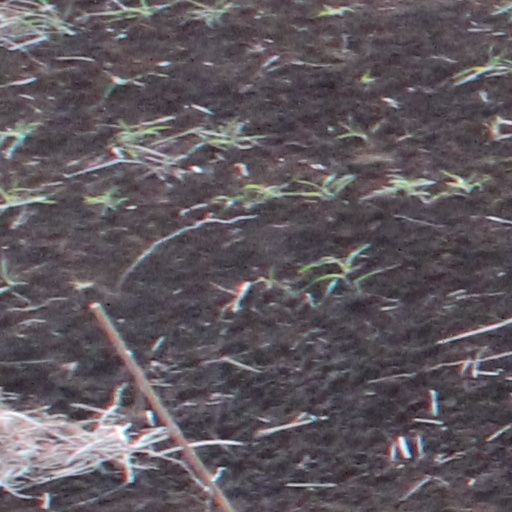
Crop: wheat